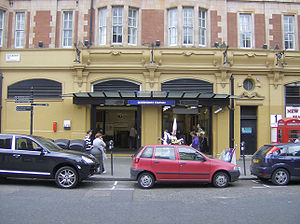
Central line / Stationer / Åbne stationer
Queensway
Central line er en London Underground-bane, der løber gennem det centrale London, fra Ealing og Ruislip i vest til Epping, Essex i nordøst. Banen er farvet rød på netværkskortet og betjener 49 stationer på 74 km. Den er den længste Underground-bane. Den er også den ene af kun to baner i Underground-netværket, der krydser Greater Londons grænse. Den anden er Metropolitan line. Som en af Londons dybtliggende tube-jernbaner er togene mindre end dem på de britiske fjernbaner.